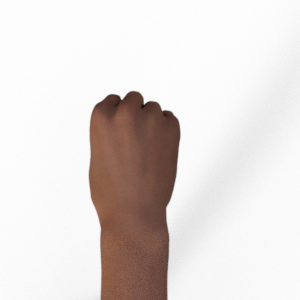
Label: rock